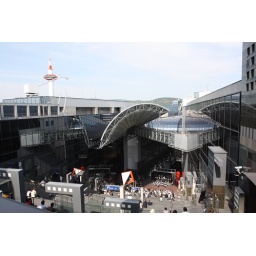
Kyoto train station with the Kyoto tower in the back